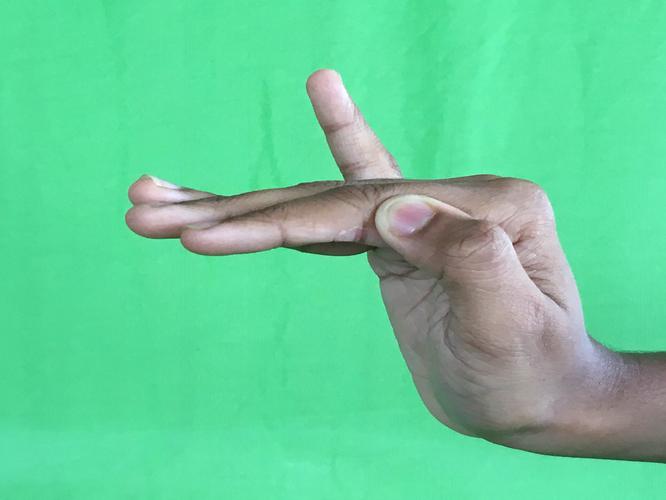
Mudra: Hamsapaksha
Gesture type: double_hand